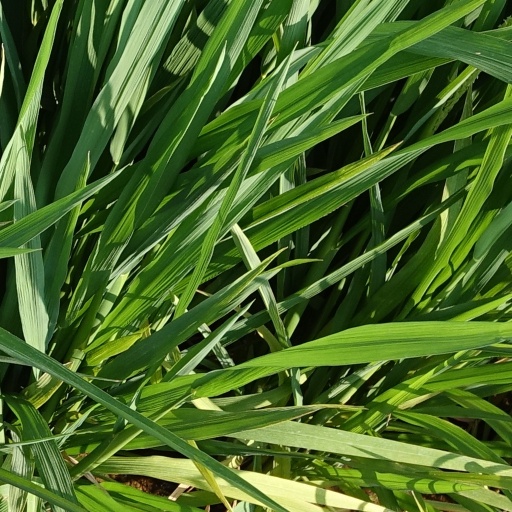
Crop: rice